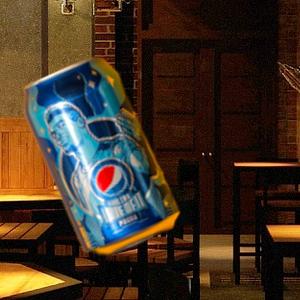
Label: cans